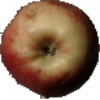
Label: Apple Red 3